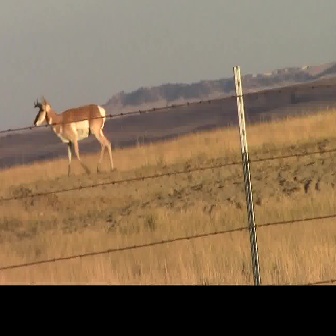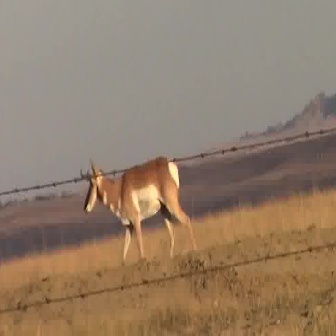
  Please identify the target specified by the bounding box [33,94,114,176] in the first image and locate it in the second image. Return the coordinates in [x_min,y_min,x_max,y_max] format.
Answer: [79,156,196,274]